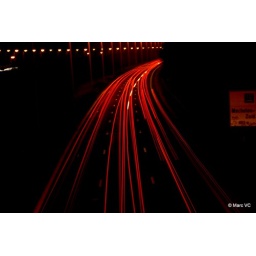
I tried this nightshot tonight as a test, I was standing on a bridge over the motorway